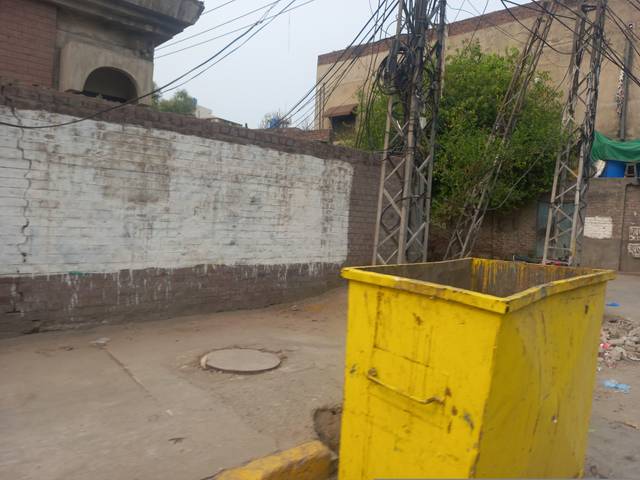
Region: Pakistan
Coordinates: 31.574, 74.297